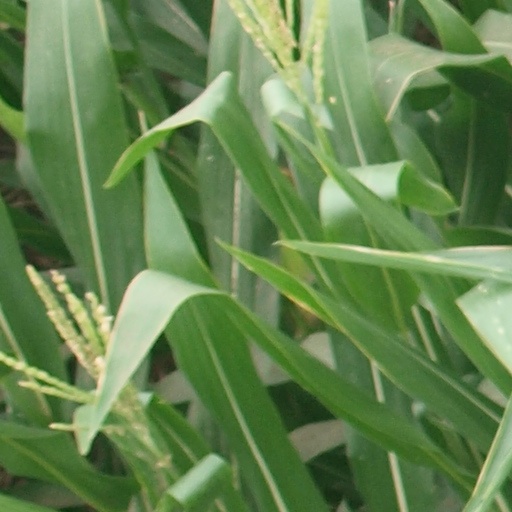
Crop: maize; corn